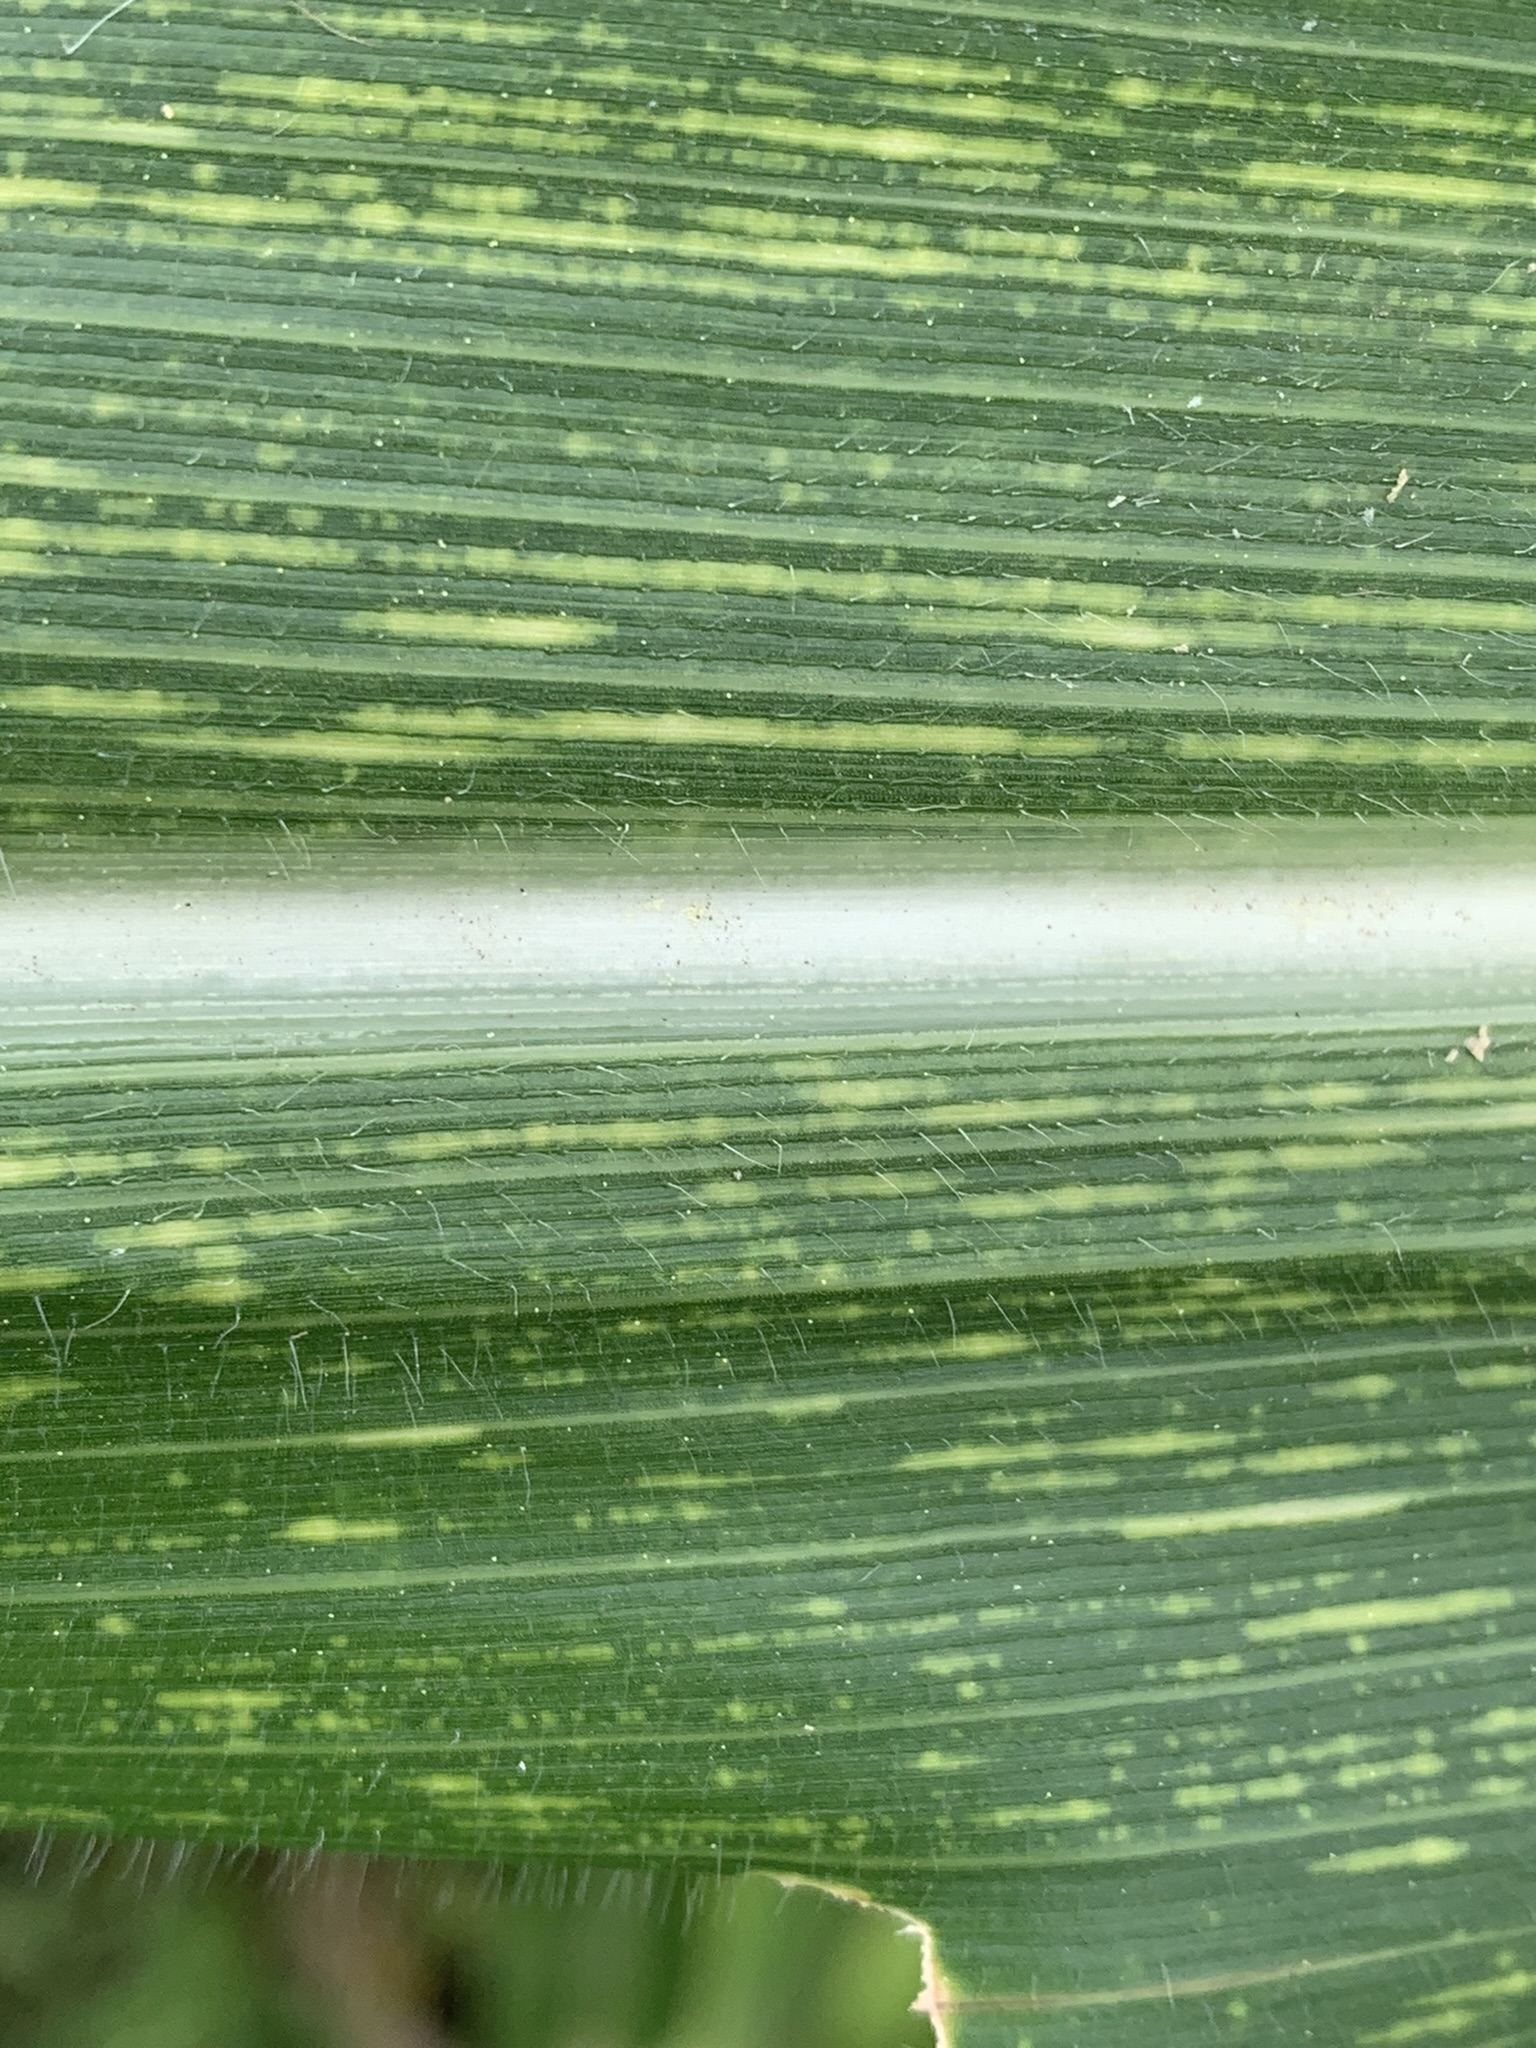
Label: MSV